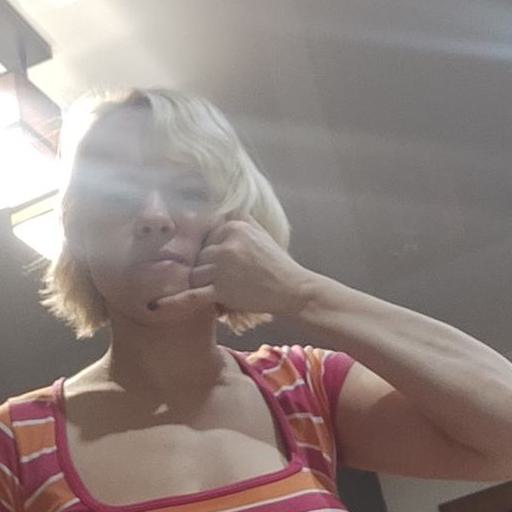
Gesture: call